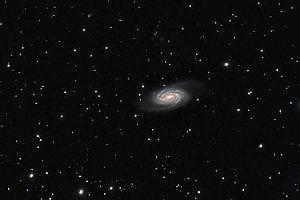
NGC 2903 est une galaxie spirale barrée située dans la constellation du Lion à environ 25 millions d'années-lumière de la Voie lactée. Sa taille réelle est d'environ 90000 années-lumière. Elle a été découverte par l'astronome germano-britannique William Herschel en 1784. La base de données NASA/IPAC et le professeur Seligman classent cette galaxie comme une spirale intermédiaire, mais les images prises par le télescope spatial Hubble montrent clairement la présence d'une barre traversant le centre de la galaxie.